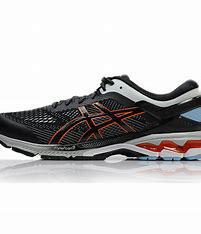
Brand: Asics
Model: Gel Kayano 26